Mary Morris Knowles

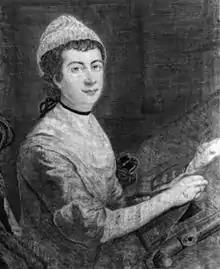
self portrait done in Needlework of Mary Morris Knowles, c.1776 (Royal Collection)

Mary Morris Knowles (1733–1807), was an English Quaker poet and abolitionist. She spoke out in favour of choosing her own spouse, argued on behalf of scientific education for women, helped develop a new form of needle painting, confronted Samuel Johnson, defied James Boswell, and supported abolition of the slave trade and slavery. She published several works under her maiden name, Morris.